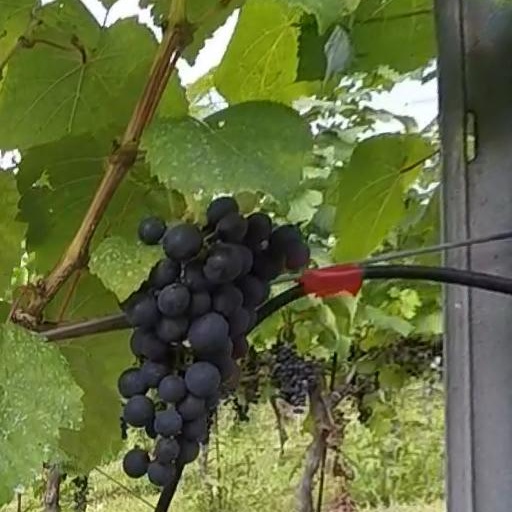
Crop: grape